19th (Service) Battalion, Royal Welsh Fusiliers

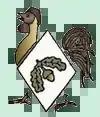

On 6 August 1914, less than 48 hours after Britain's declaration of war, Parliament sanctioned an increase of 500,000 men for the Regular British Army, and the newly-appointed Secretary of State for War, Earl Kitchener of Khartoum issued his famous call to arms: 'Your King and Country Need You', urging the first 100,000 volunteers to come forward. This group of six divisions with supporting arms became known as Kitchener's First New Army, or 'K1'. K2, K3 and K4 followed shortly afterwards. However, these were soon joined by groups of men from particular localities or backgrounds who wished to serve together. Starting in London and Liverpool, the phenomenon of 'Pals battalions' quickly spread across the country, as local recruiting committees offered complete units to the War Office (WO), which constituted the Fifth New Army (K5). One such organisation was the 'Welsh National Executive Committee' (WNEC), which on 10 October 1914 was authorised to form a complete Welsh Army Corps of two divisions.